Edward Plumptre

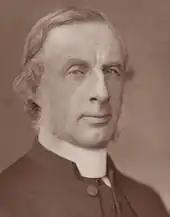
Edward Hayes Plumptre

Edward Hayes Plumptre (6 August 1821 – 1 February 1891) was an English divine and scholar born in London.